Hexestrol

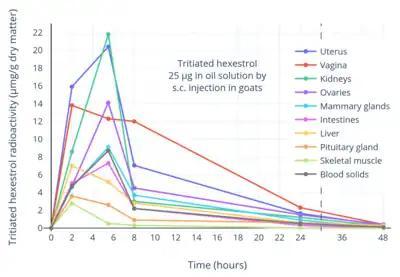
Distribution of hexestrol radioactivity in blood and tissues after a subcutaneous injection of a physiological dose of tritium-labeled hexestrol in oil solution in five juvenile female goats. Points are one animal each. With the exception of skeletal muscle, tissues with a radioactivity concentration of less than 15% of that of the endometrium are not shown. Hexestrol is concentrated in target tissues such as the uterus and vagina due to binding to estrogen receptors.

The pharmacokinetics and distribution of hexestrol have been studied with intravenous injection of aqueous solution in women and with subcutaneous injection of oil solution in female goats and sheep.